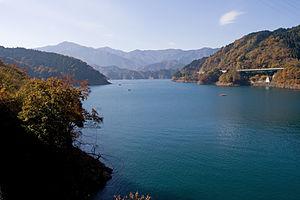
Le lac Miyagase fait partie du district de Aikō de la préfecture de Kanagawa au Japon, situé entre Sagamihara et Atsugi. Les monts Tanzawa, dont le mont Hiru, sont visibles depuis le lac. Il s'agit d'un réservoir artificiel alimenté par le barrage de Miyagase qui fournit de l'eau potable à Yokohama et Tokyo.